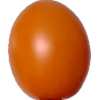
Label: tomato_cherry_orange